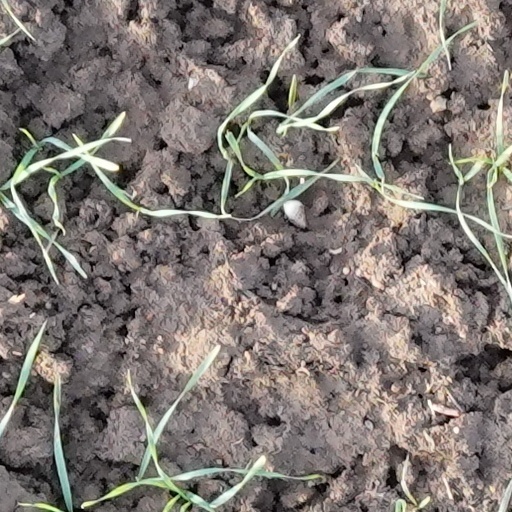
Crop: wheat